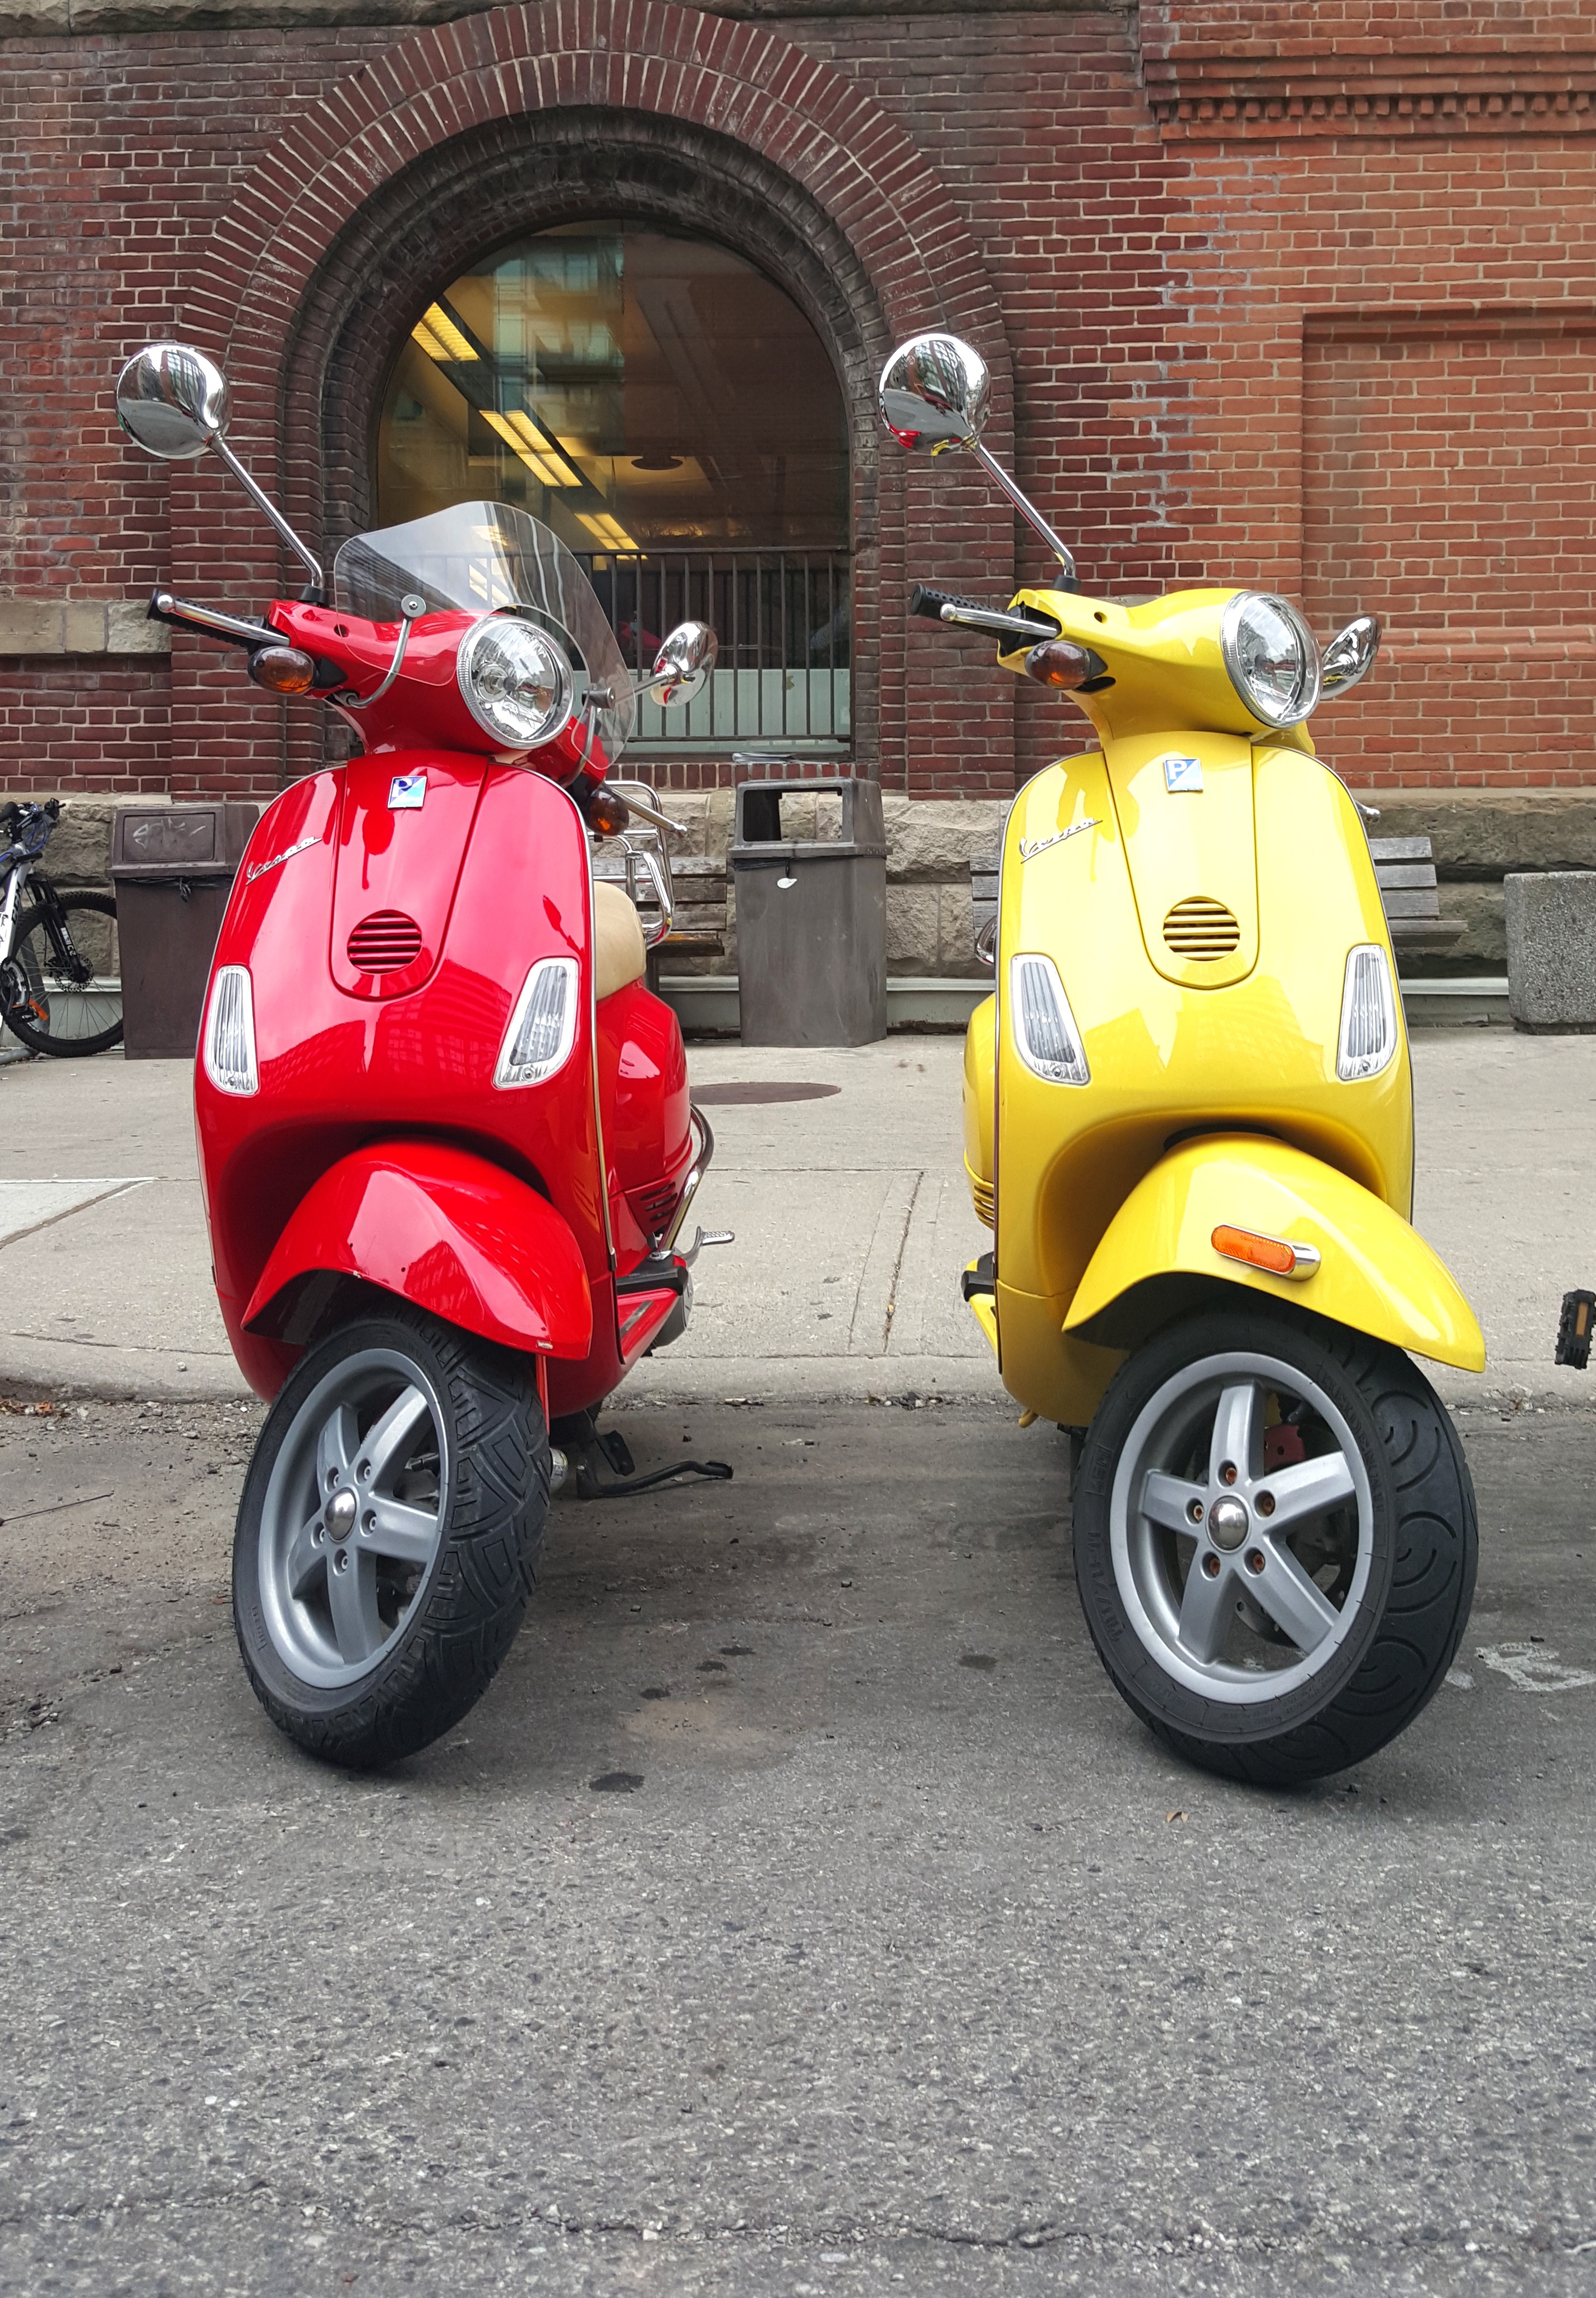
street, vintage, wheel, retro, urban, young, vehicle, motorcycle, color, freedom, motorbike, scooter, vespa, classic, old fashioned